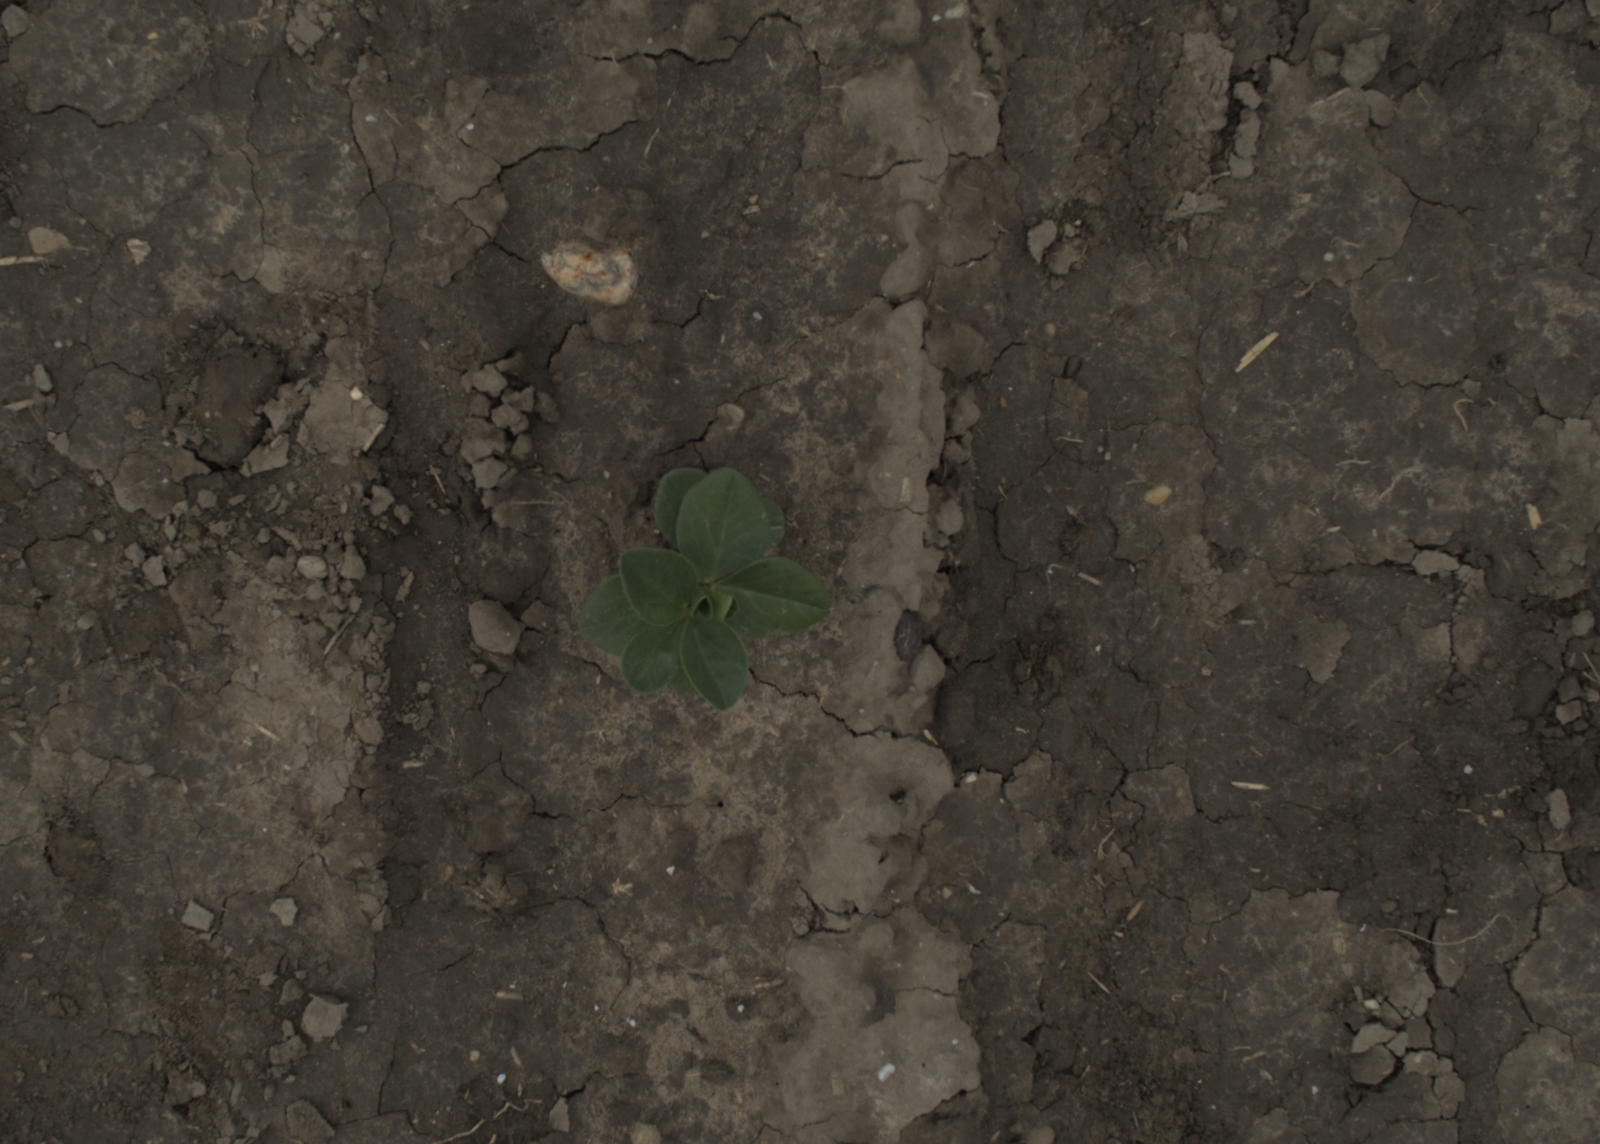
Capture date: 29.09.2021 13:53:00
Weather: cloudy
Wind: medium
Seeding date: 02.09.2021
Plant canopy height (mm): 954